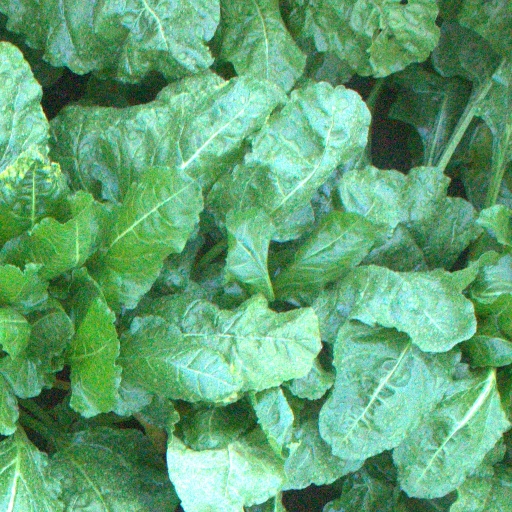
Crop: sugar beet